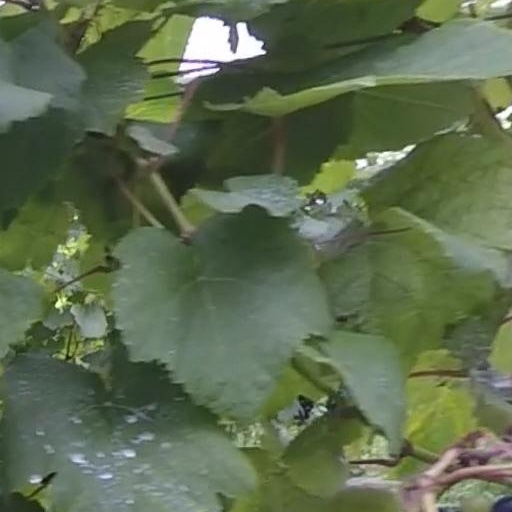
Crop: grape